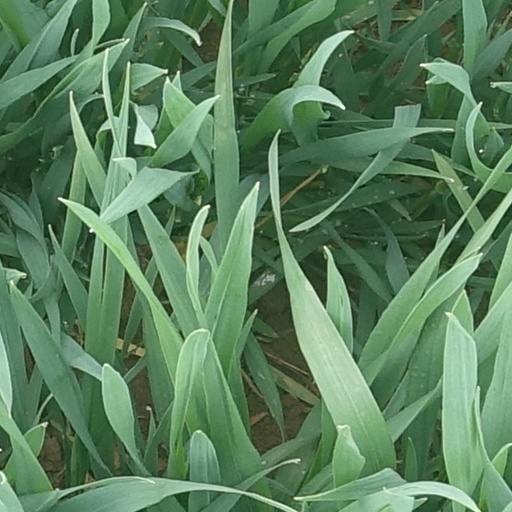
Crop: wheat